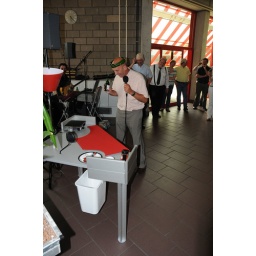
Dit bureeltje werd door de mensen van de werkplaats voor Ludo in elkaar gestoken met allemaal verschillende ellementen.